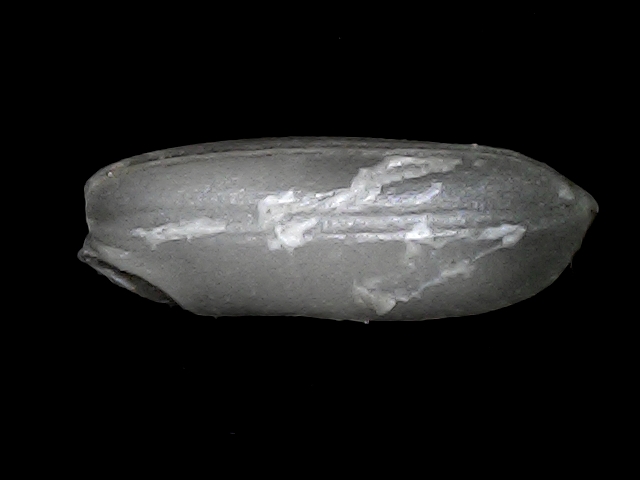
Rice variety: BRRI74